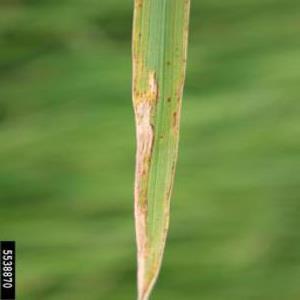
Disease: Bacterialblight